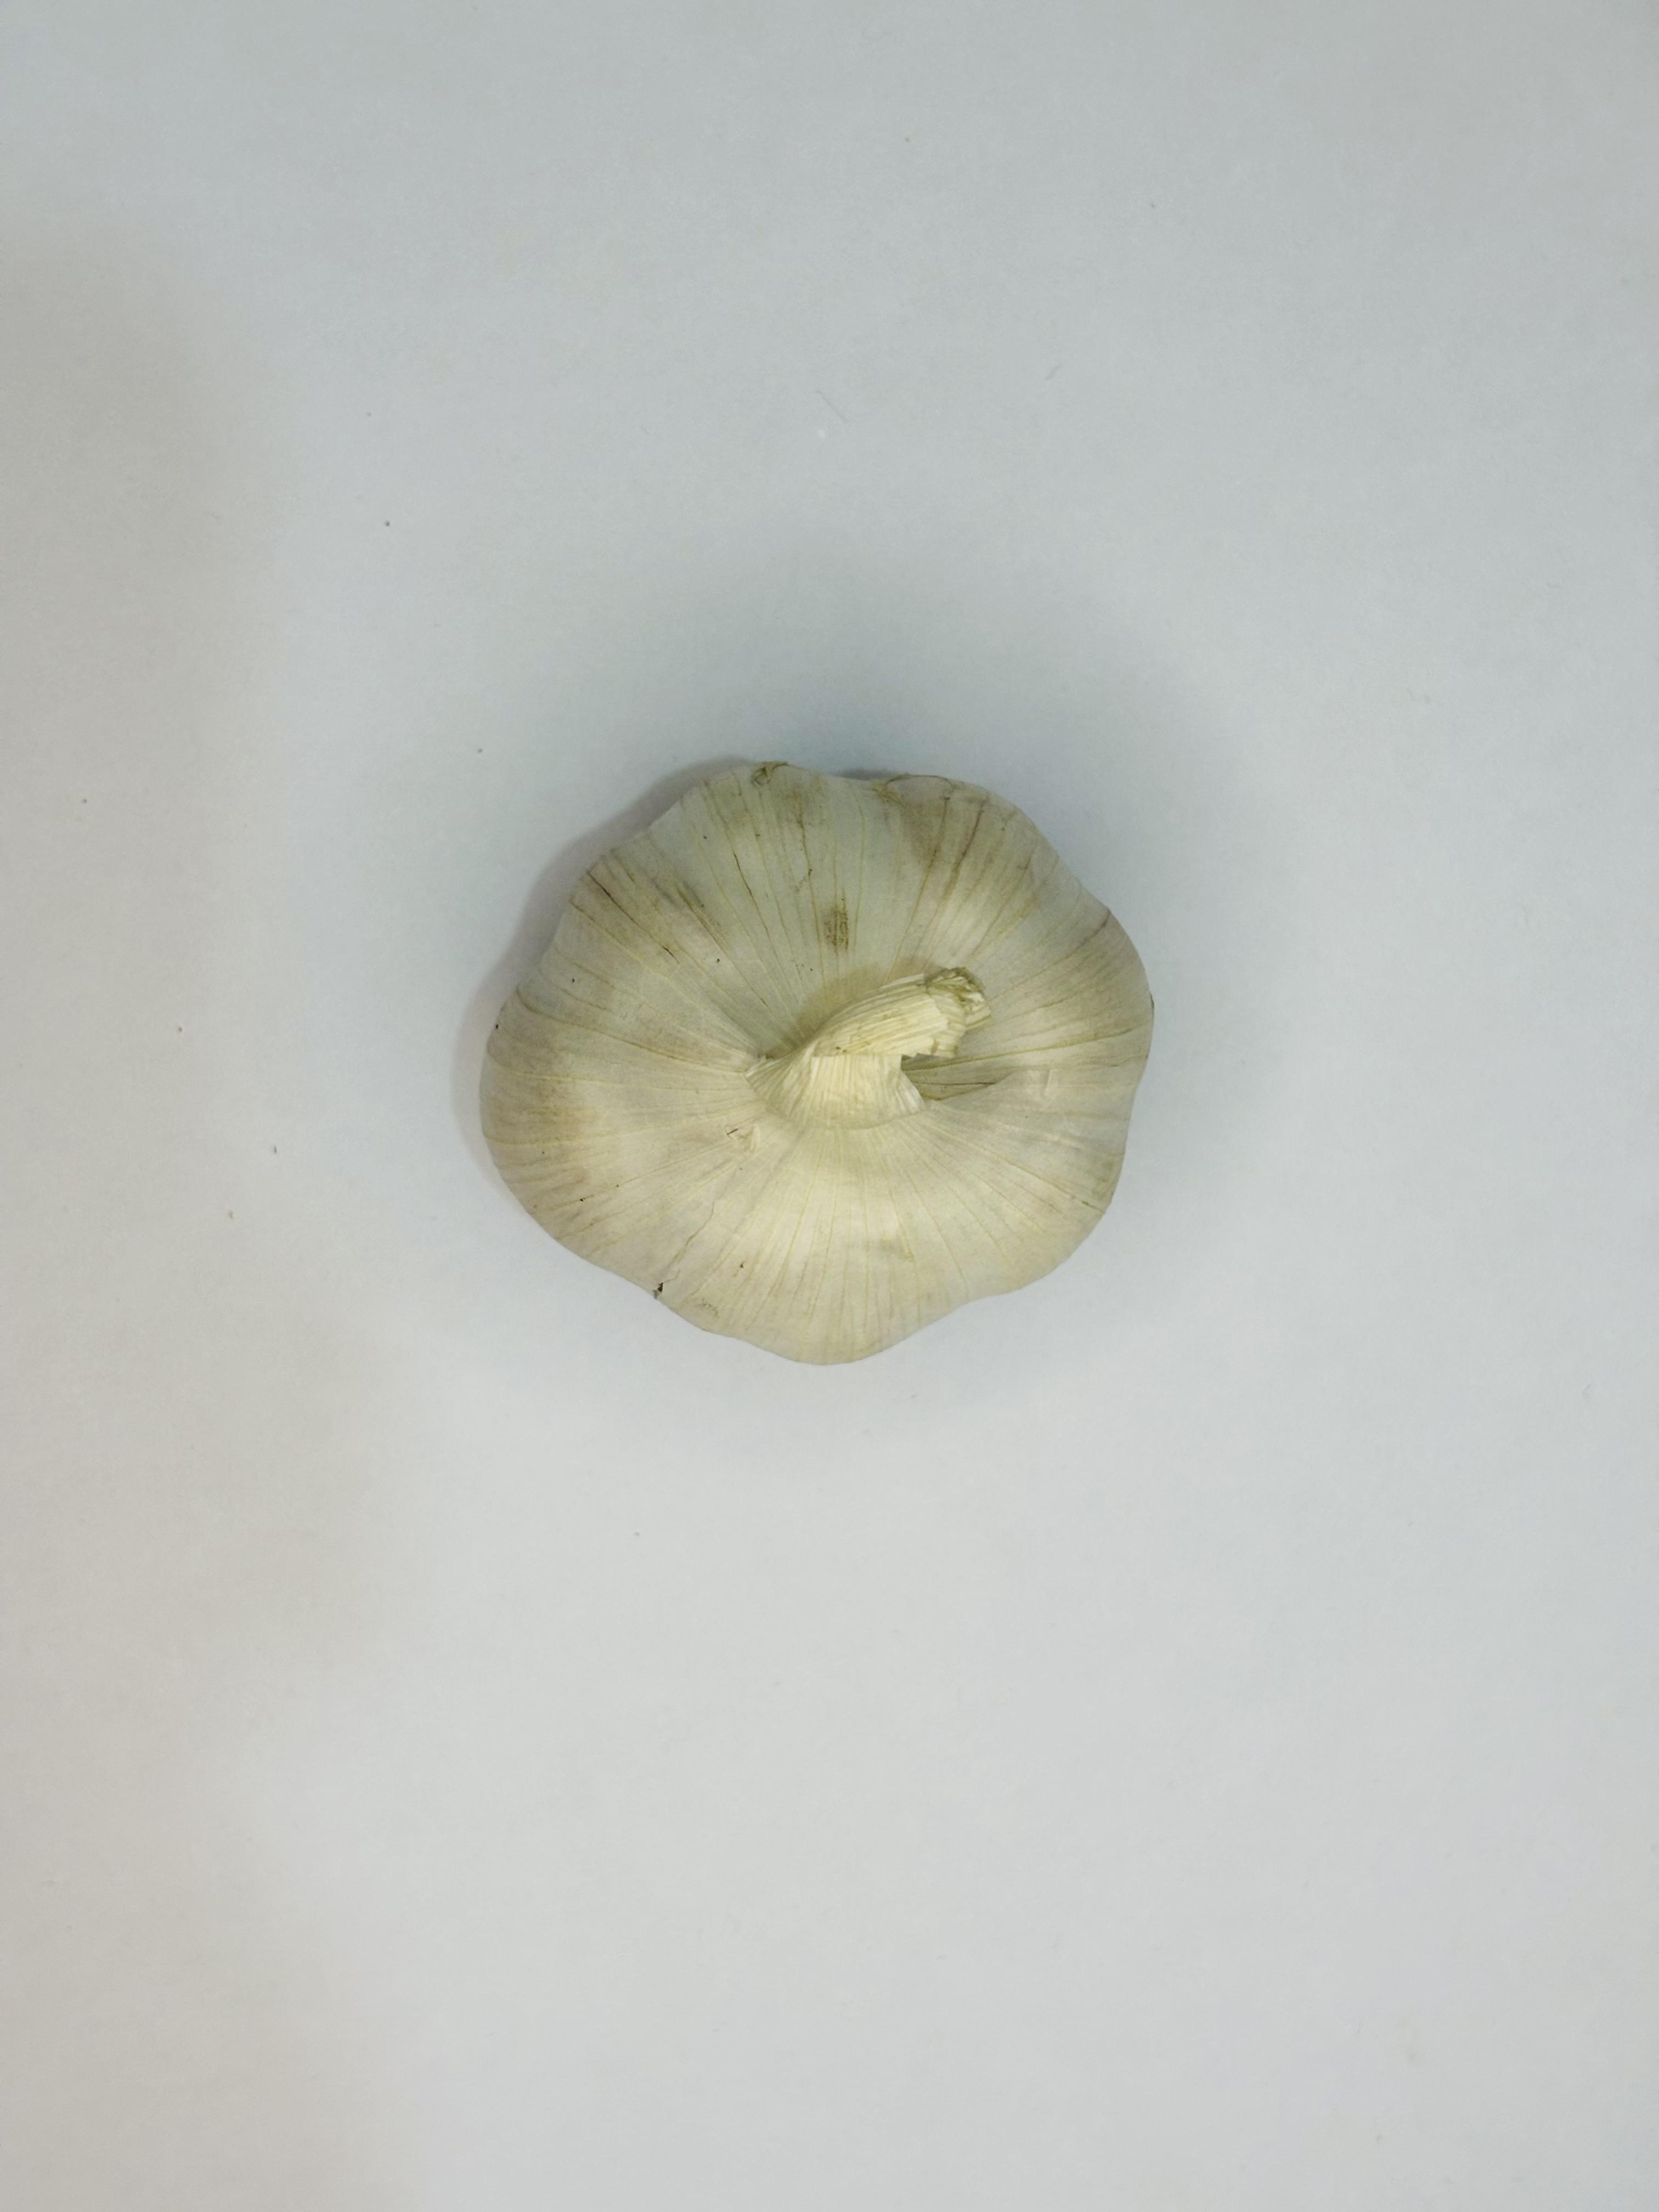
Label: Garlic